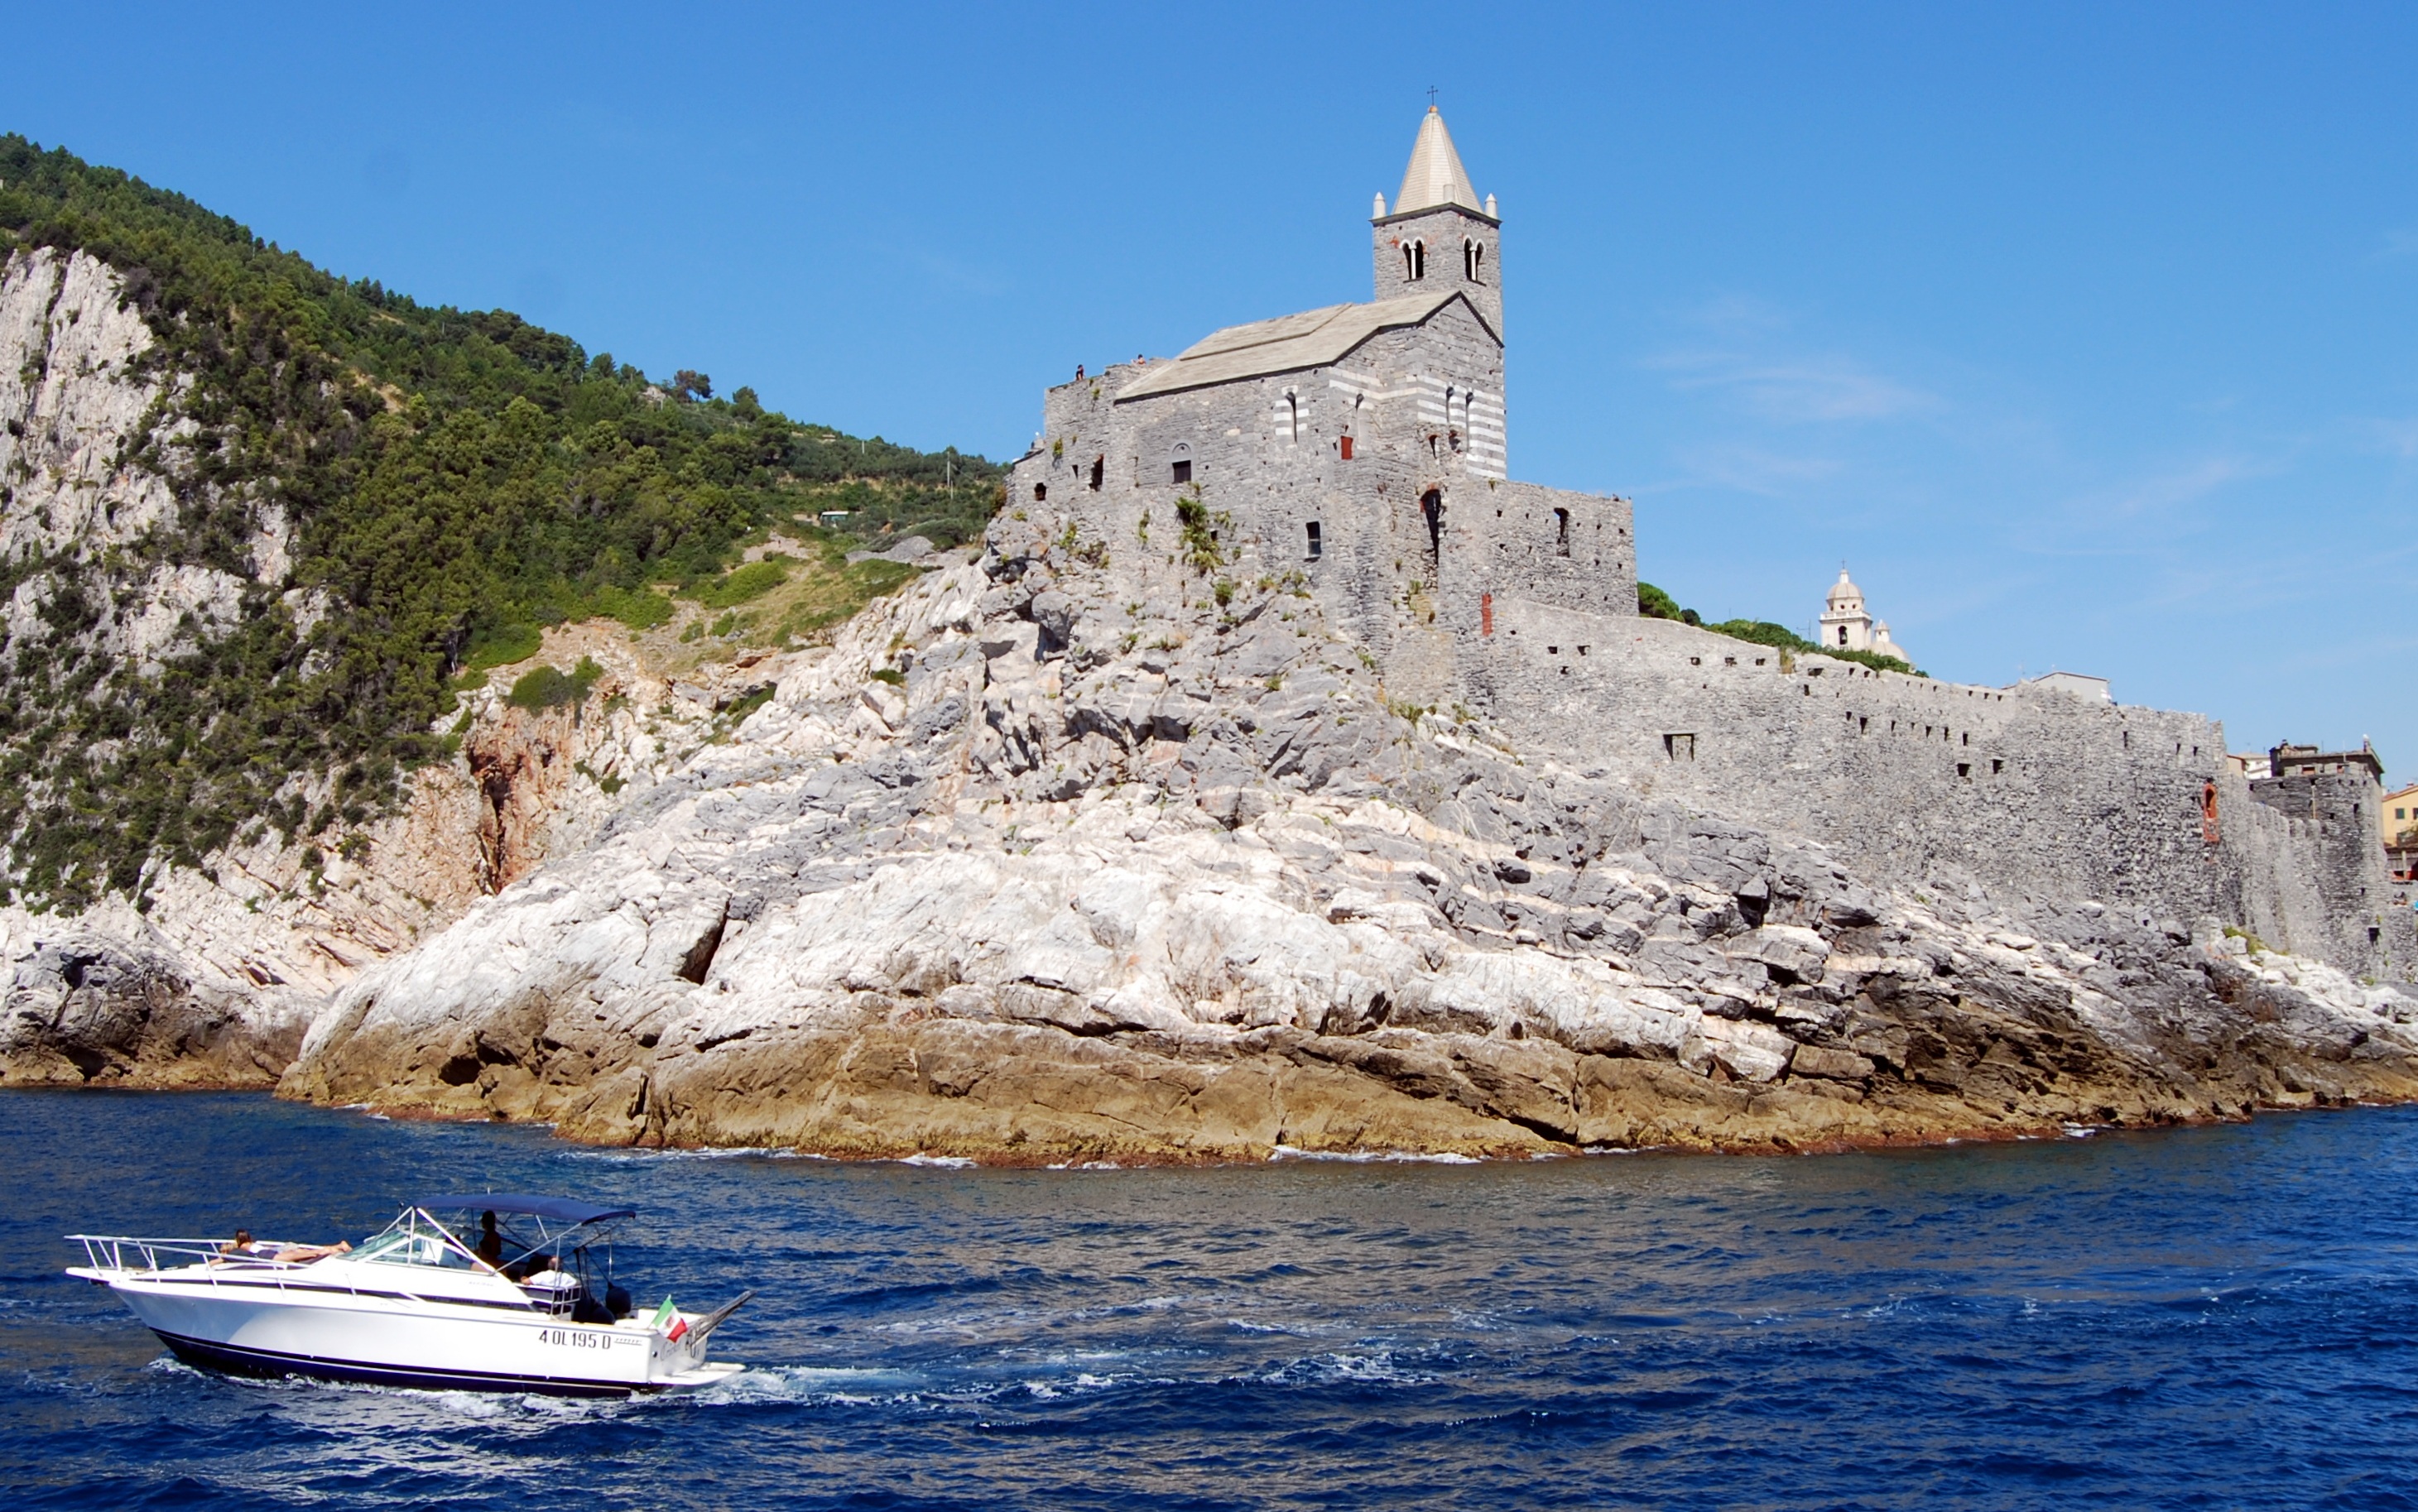
sea, coast, rock, boat, vacation, cliff, cove, vehicle, tower, bay, castle, italy, church, terrain, speedboat, rocks, boating, costa, cape, liguria, porto venere